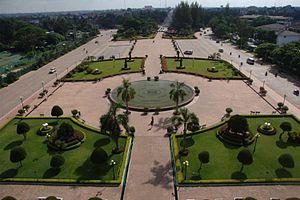
Le Patuxai est un arc de triomphe du centre de Vientiane, au Laos. Bâti entre 1957 et 1969, il est dédié aux personnes ayant combattu contre la France pour l'indépendance du pays.